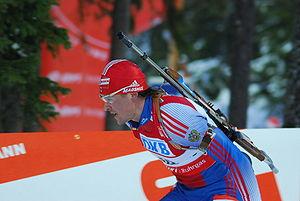
Dmitri Vladimirovitch Iarochenko, né le 4 novembre 1976 à Makarov, dans l'oblast de Sakhaline, est un biathlète russe, deux fois champion du monde de relais.